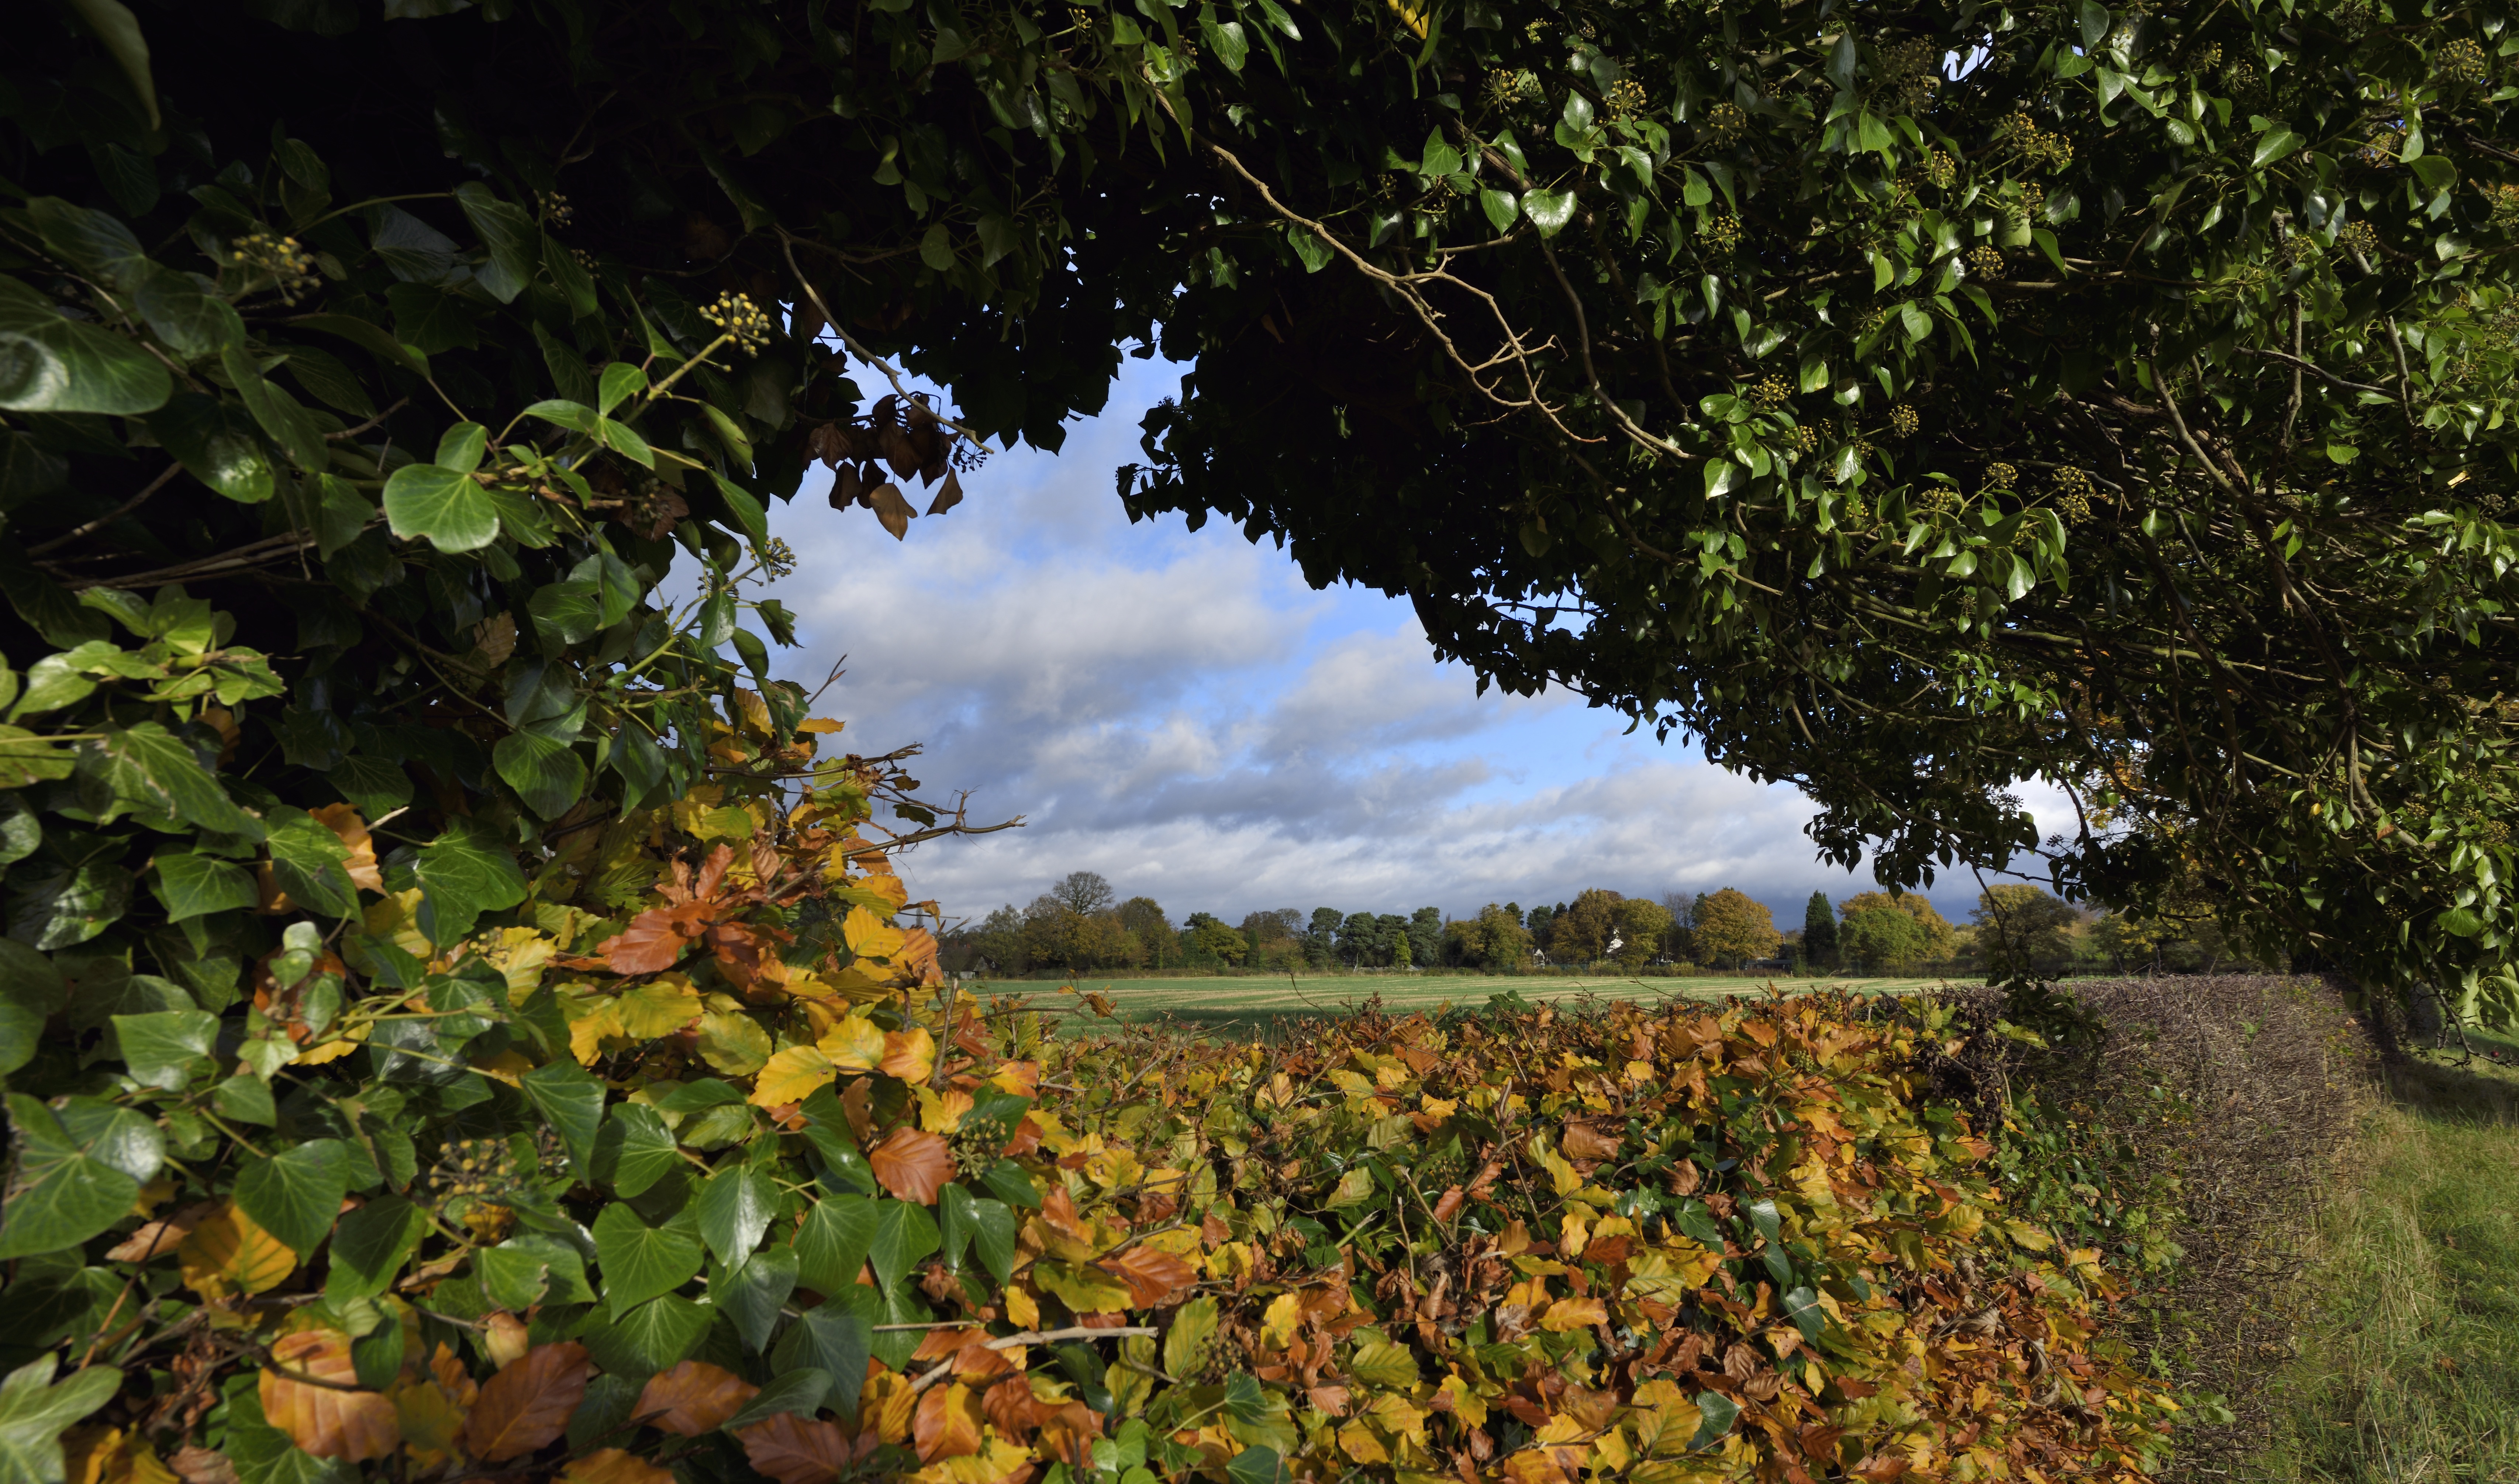
tree, plant, field, sunlight, leaf, flower, old, tourist, rural, jungle, produce, autumn, botany, historic, agriculture, garden, tourism, flora, england, northwest, cheshire, north, shrub, plantation, traditional, rural area, hedgerow, north west, styal